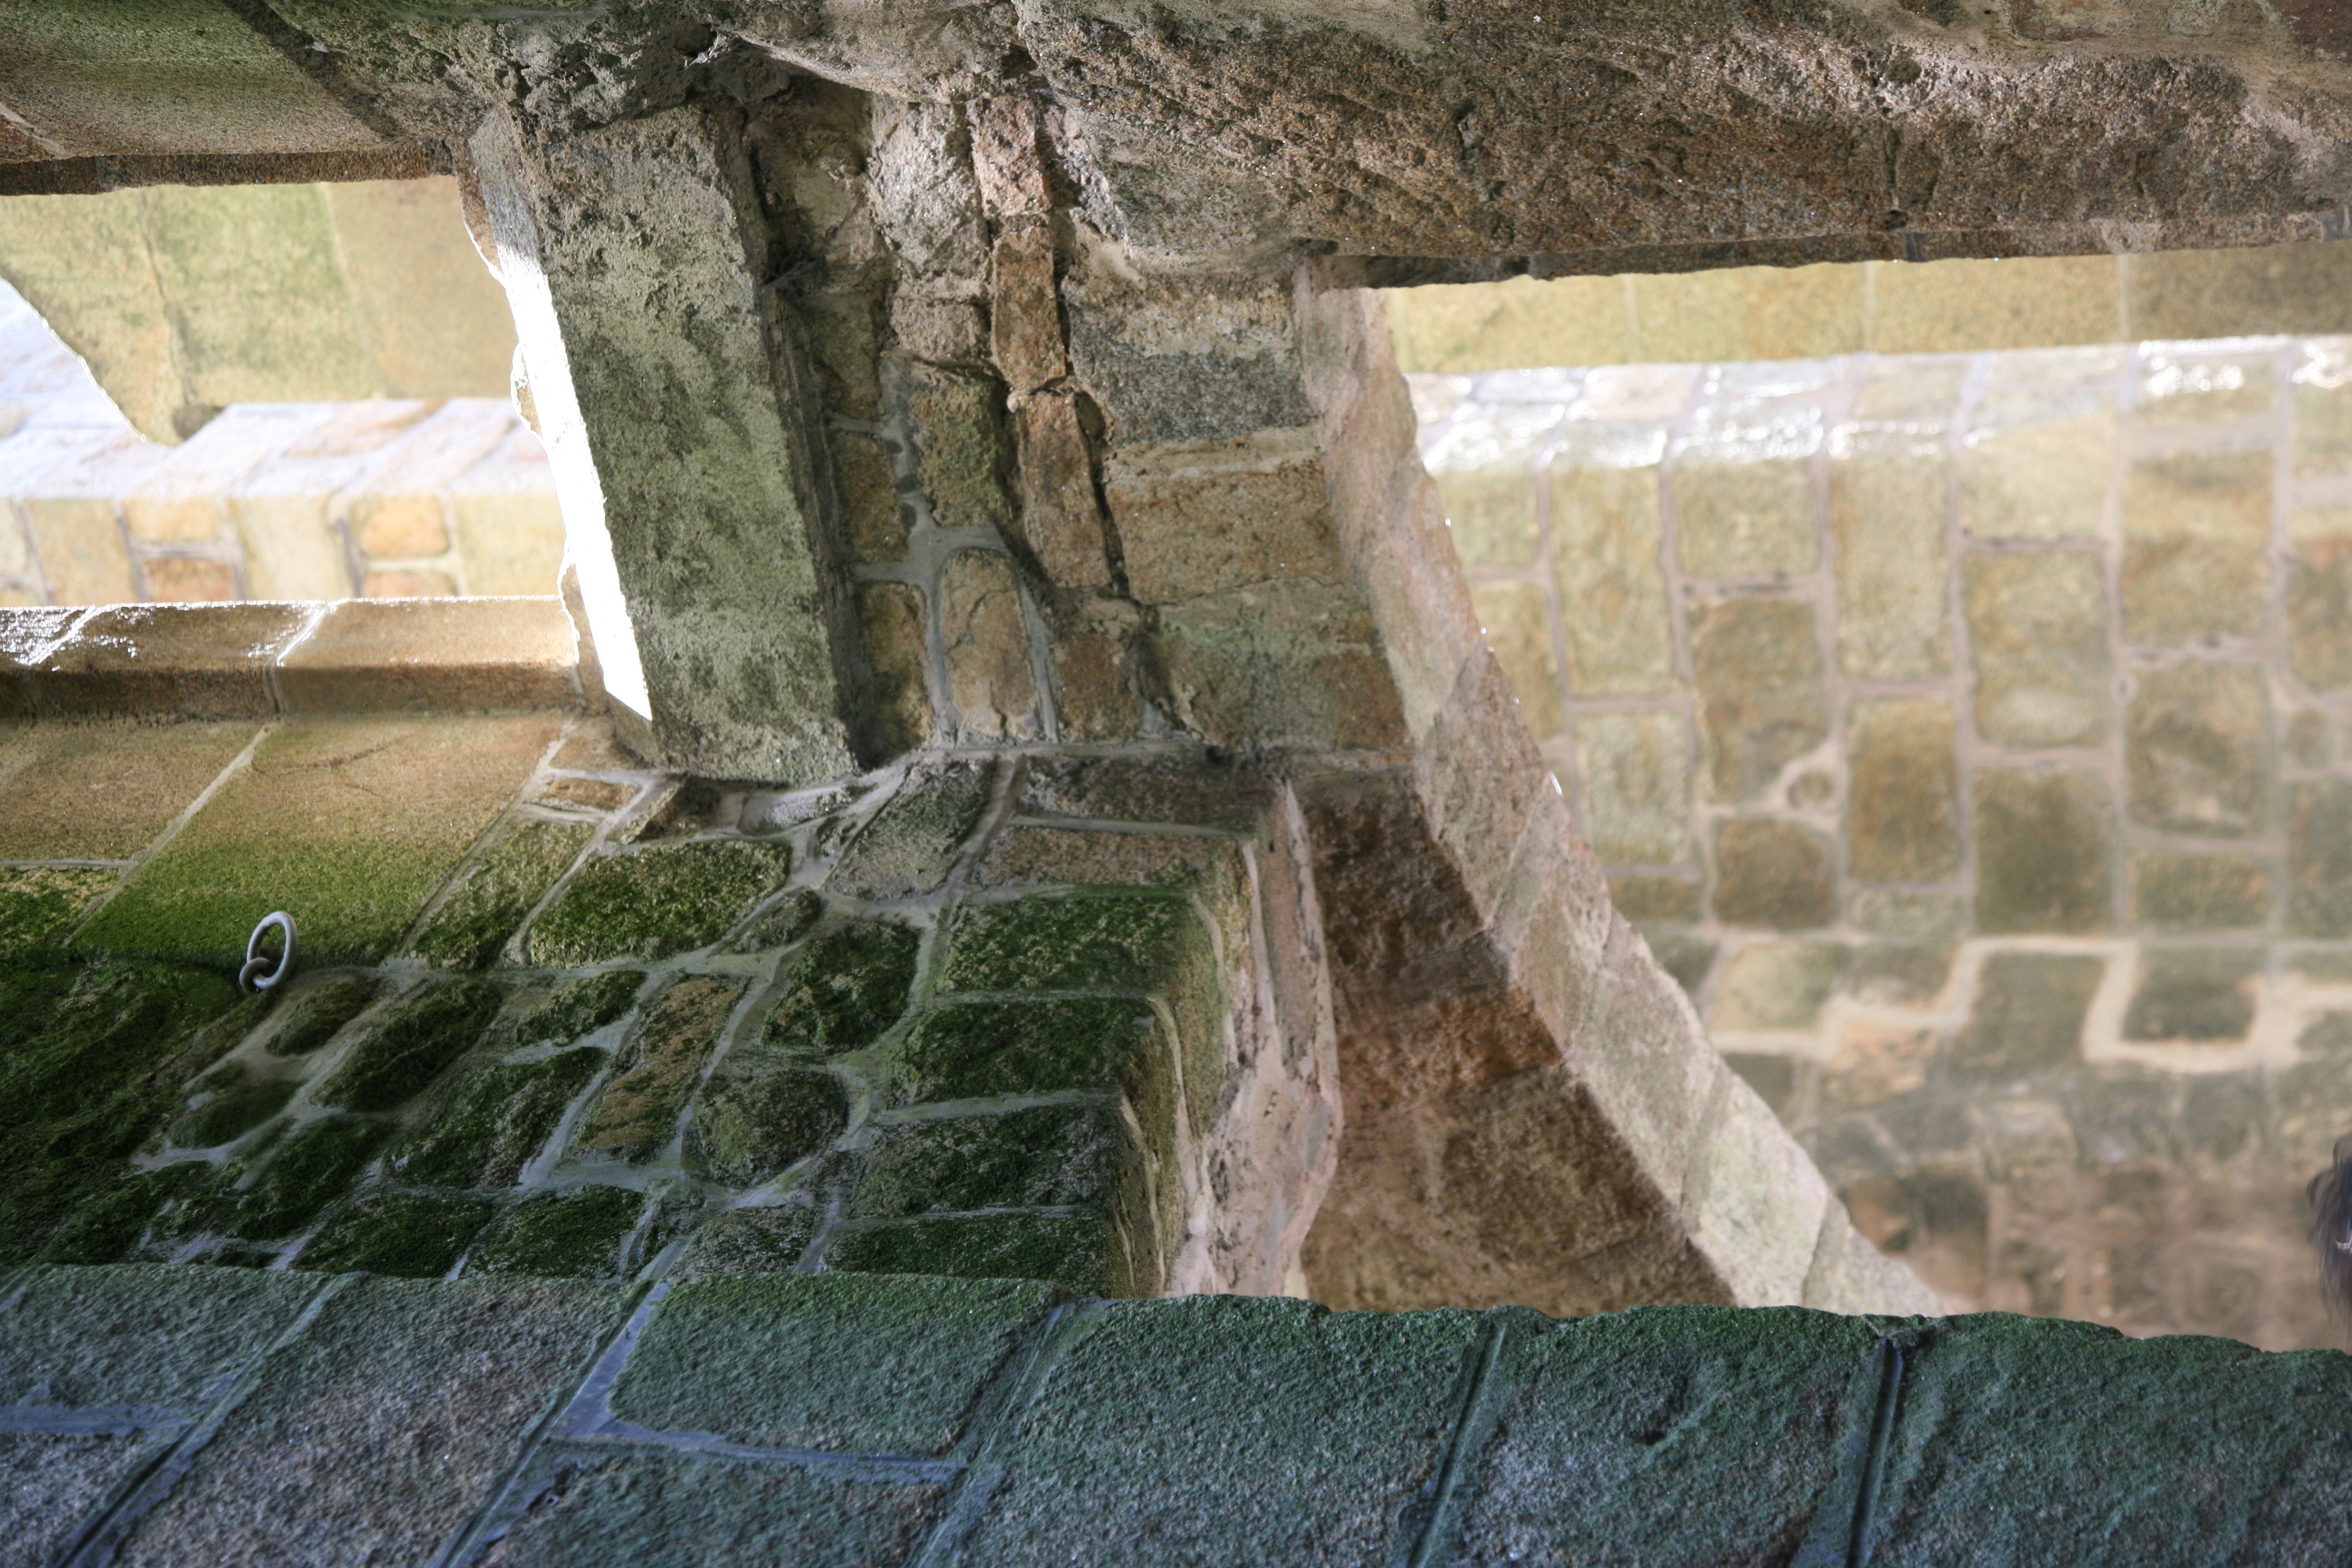
rock, architecture, house, alley, wall, village, fortification, temple, ruins, monastery, history, pierre, normandy, middle ages, normandie, montsaintmichel, manche, saintmichaelsmount, architecturereligieuse, ancient history